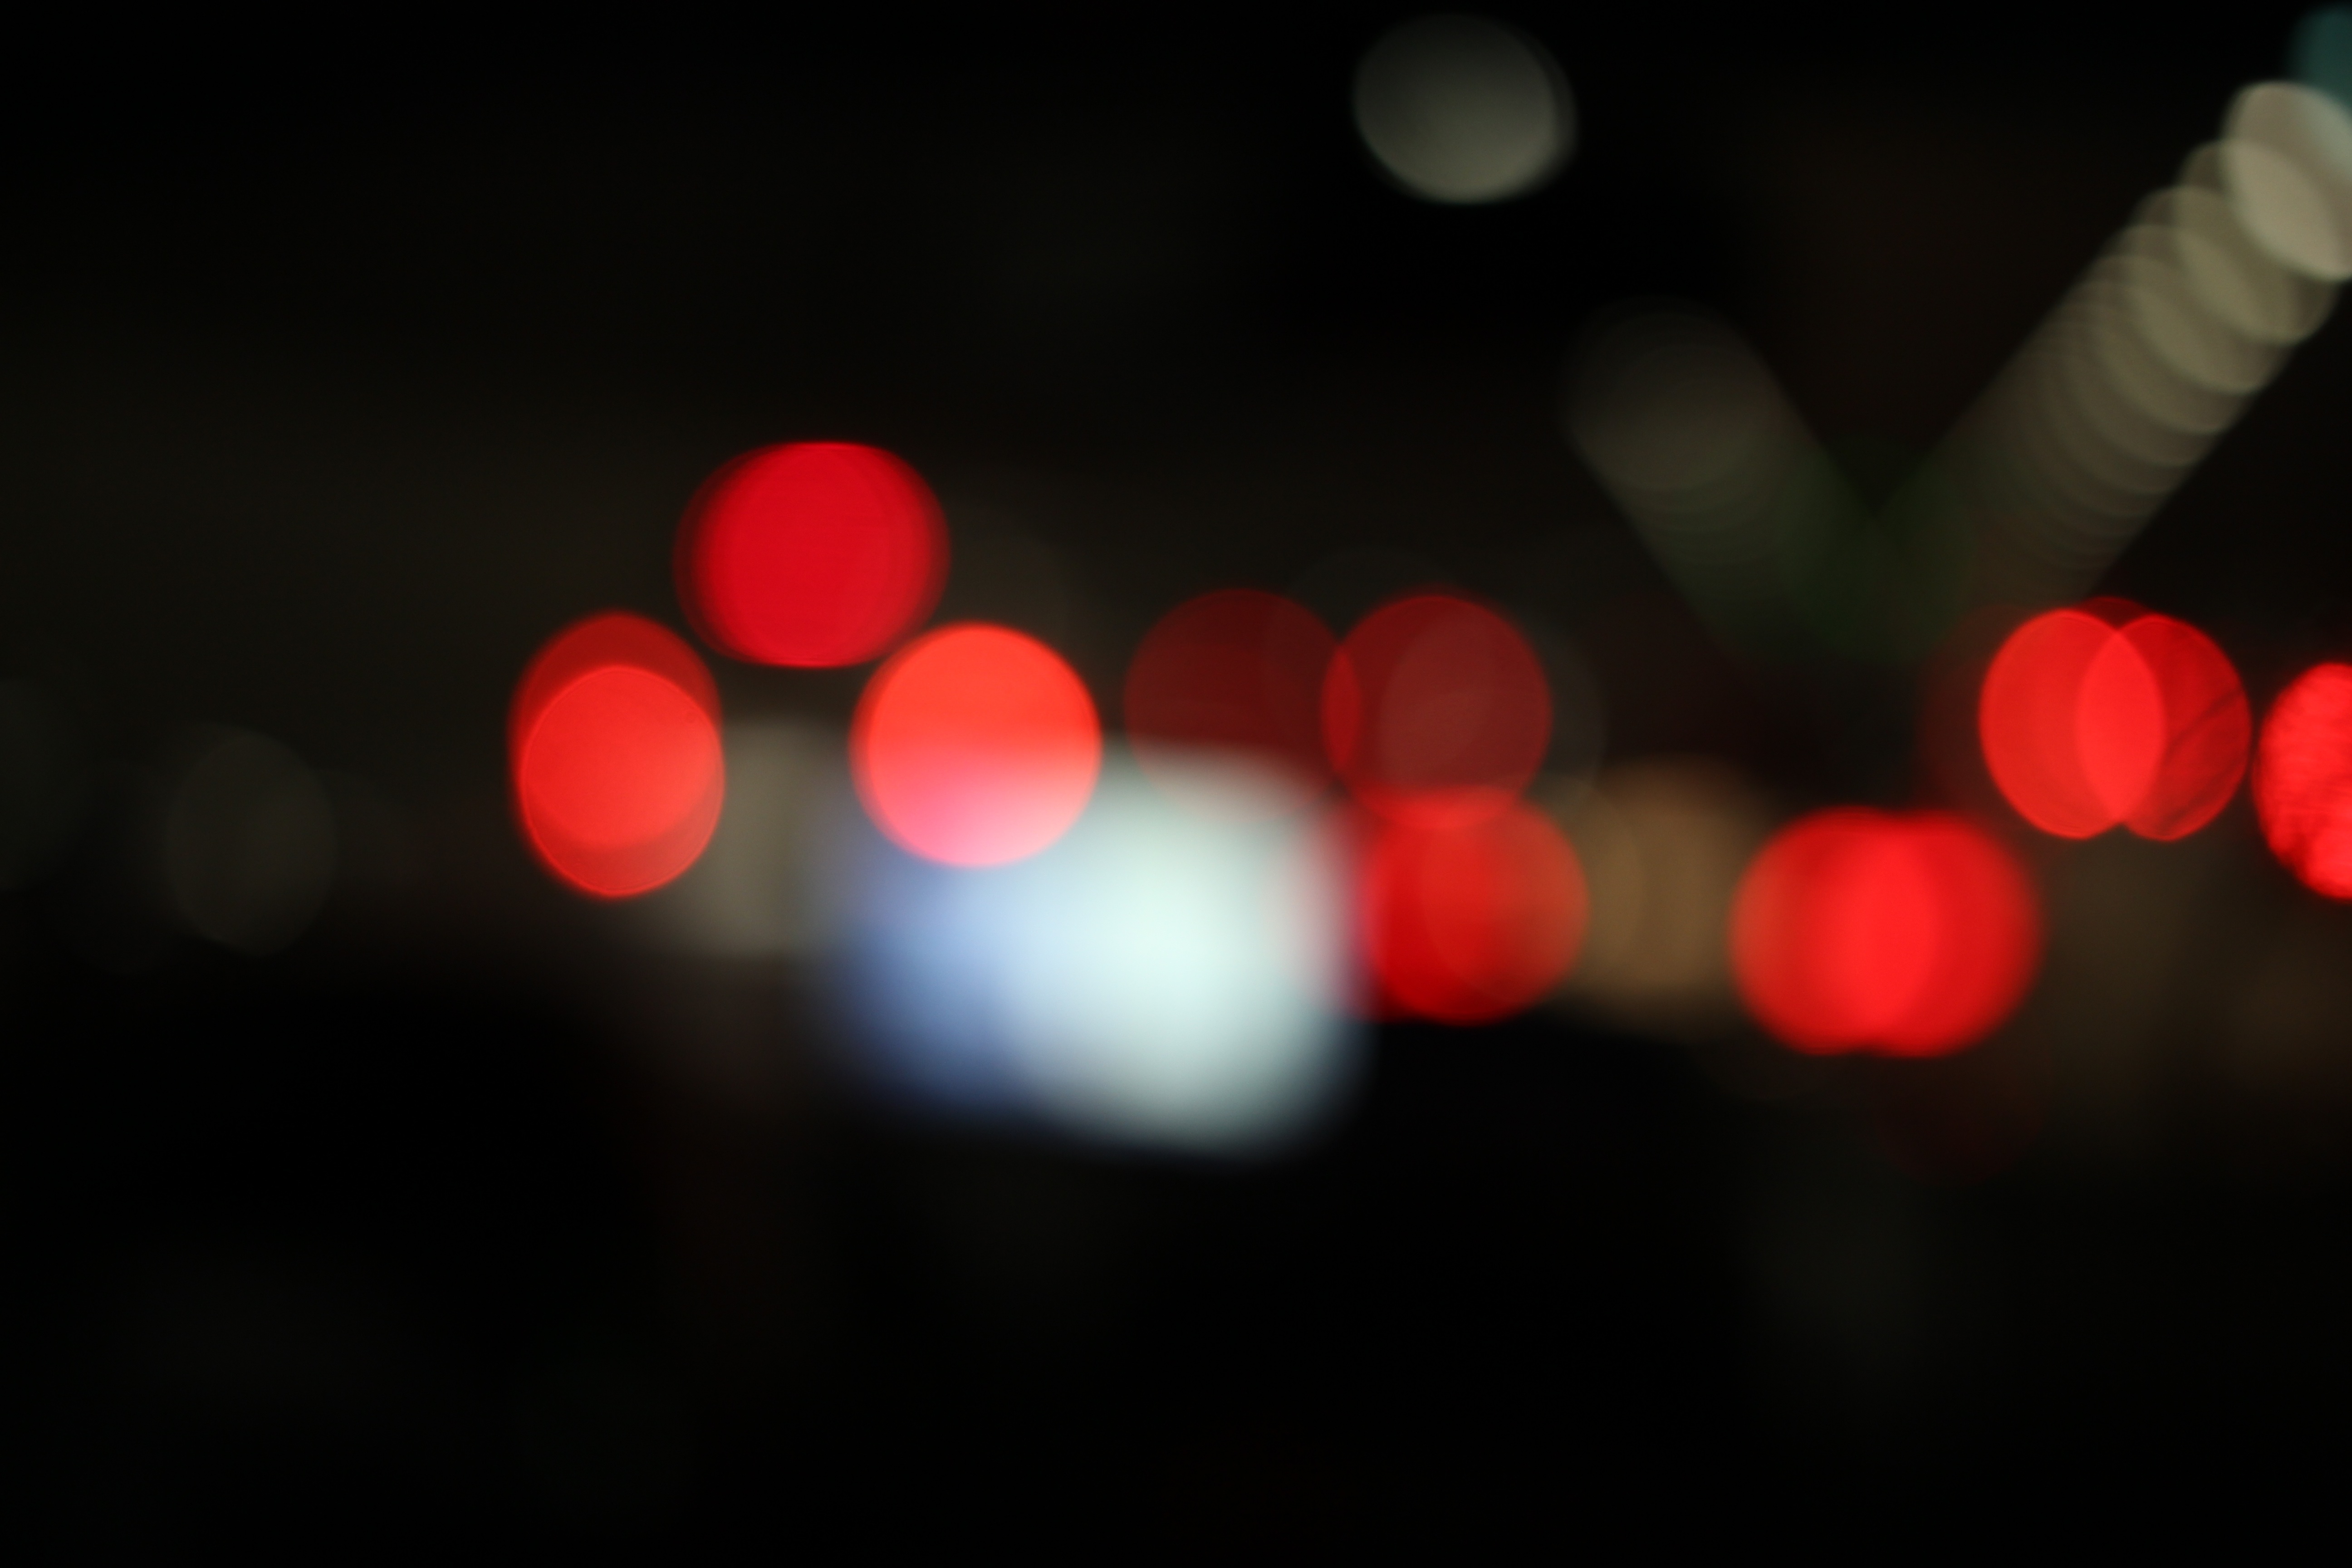
light, night, petal, tunnel, red, color, darkness, lighting, circle, shape, macro photography, in the dark, light spreading